O-mikuji

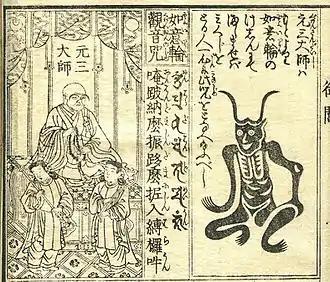
Ryōgen (left), 18th chief abbot of Enryaku-ji

The sequence historically commonly used in Japanese Buddhist temples, consisting of one hundred prophetic five-character quatrains, is traditionally attributed to the Heian period Tendai monk Ryōgen (912–985), posthumously known as or more popularly, , and is thus called or the , after a legend claiming that these verses were revealed to him by the Bodhisattva Avalokiteśvara (Kannon).